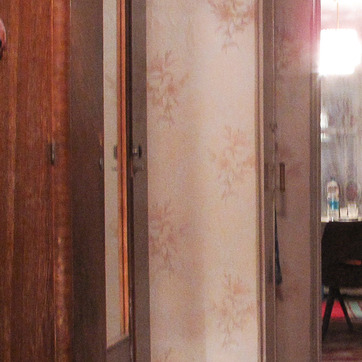
Material: wallpaper